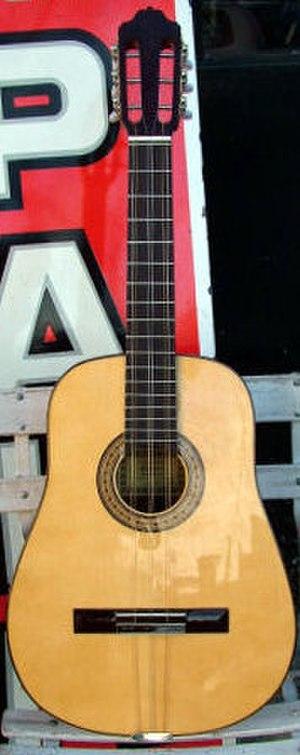
La musique cubaine est la musique résultante d'un métissage complexe entre des musiques autochtones, et d'autres venues d'Europe, d'Afrique, d'Asie et du continent américain.